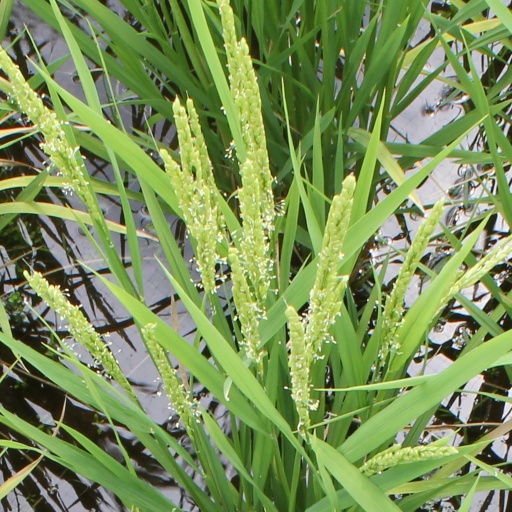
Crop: rice